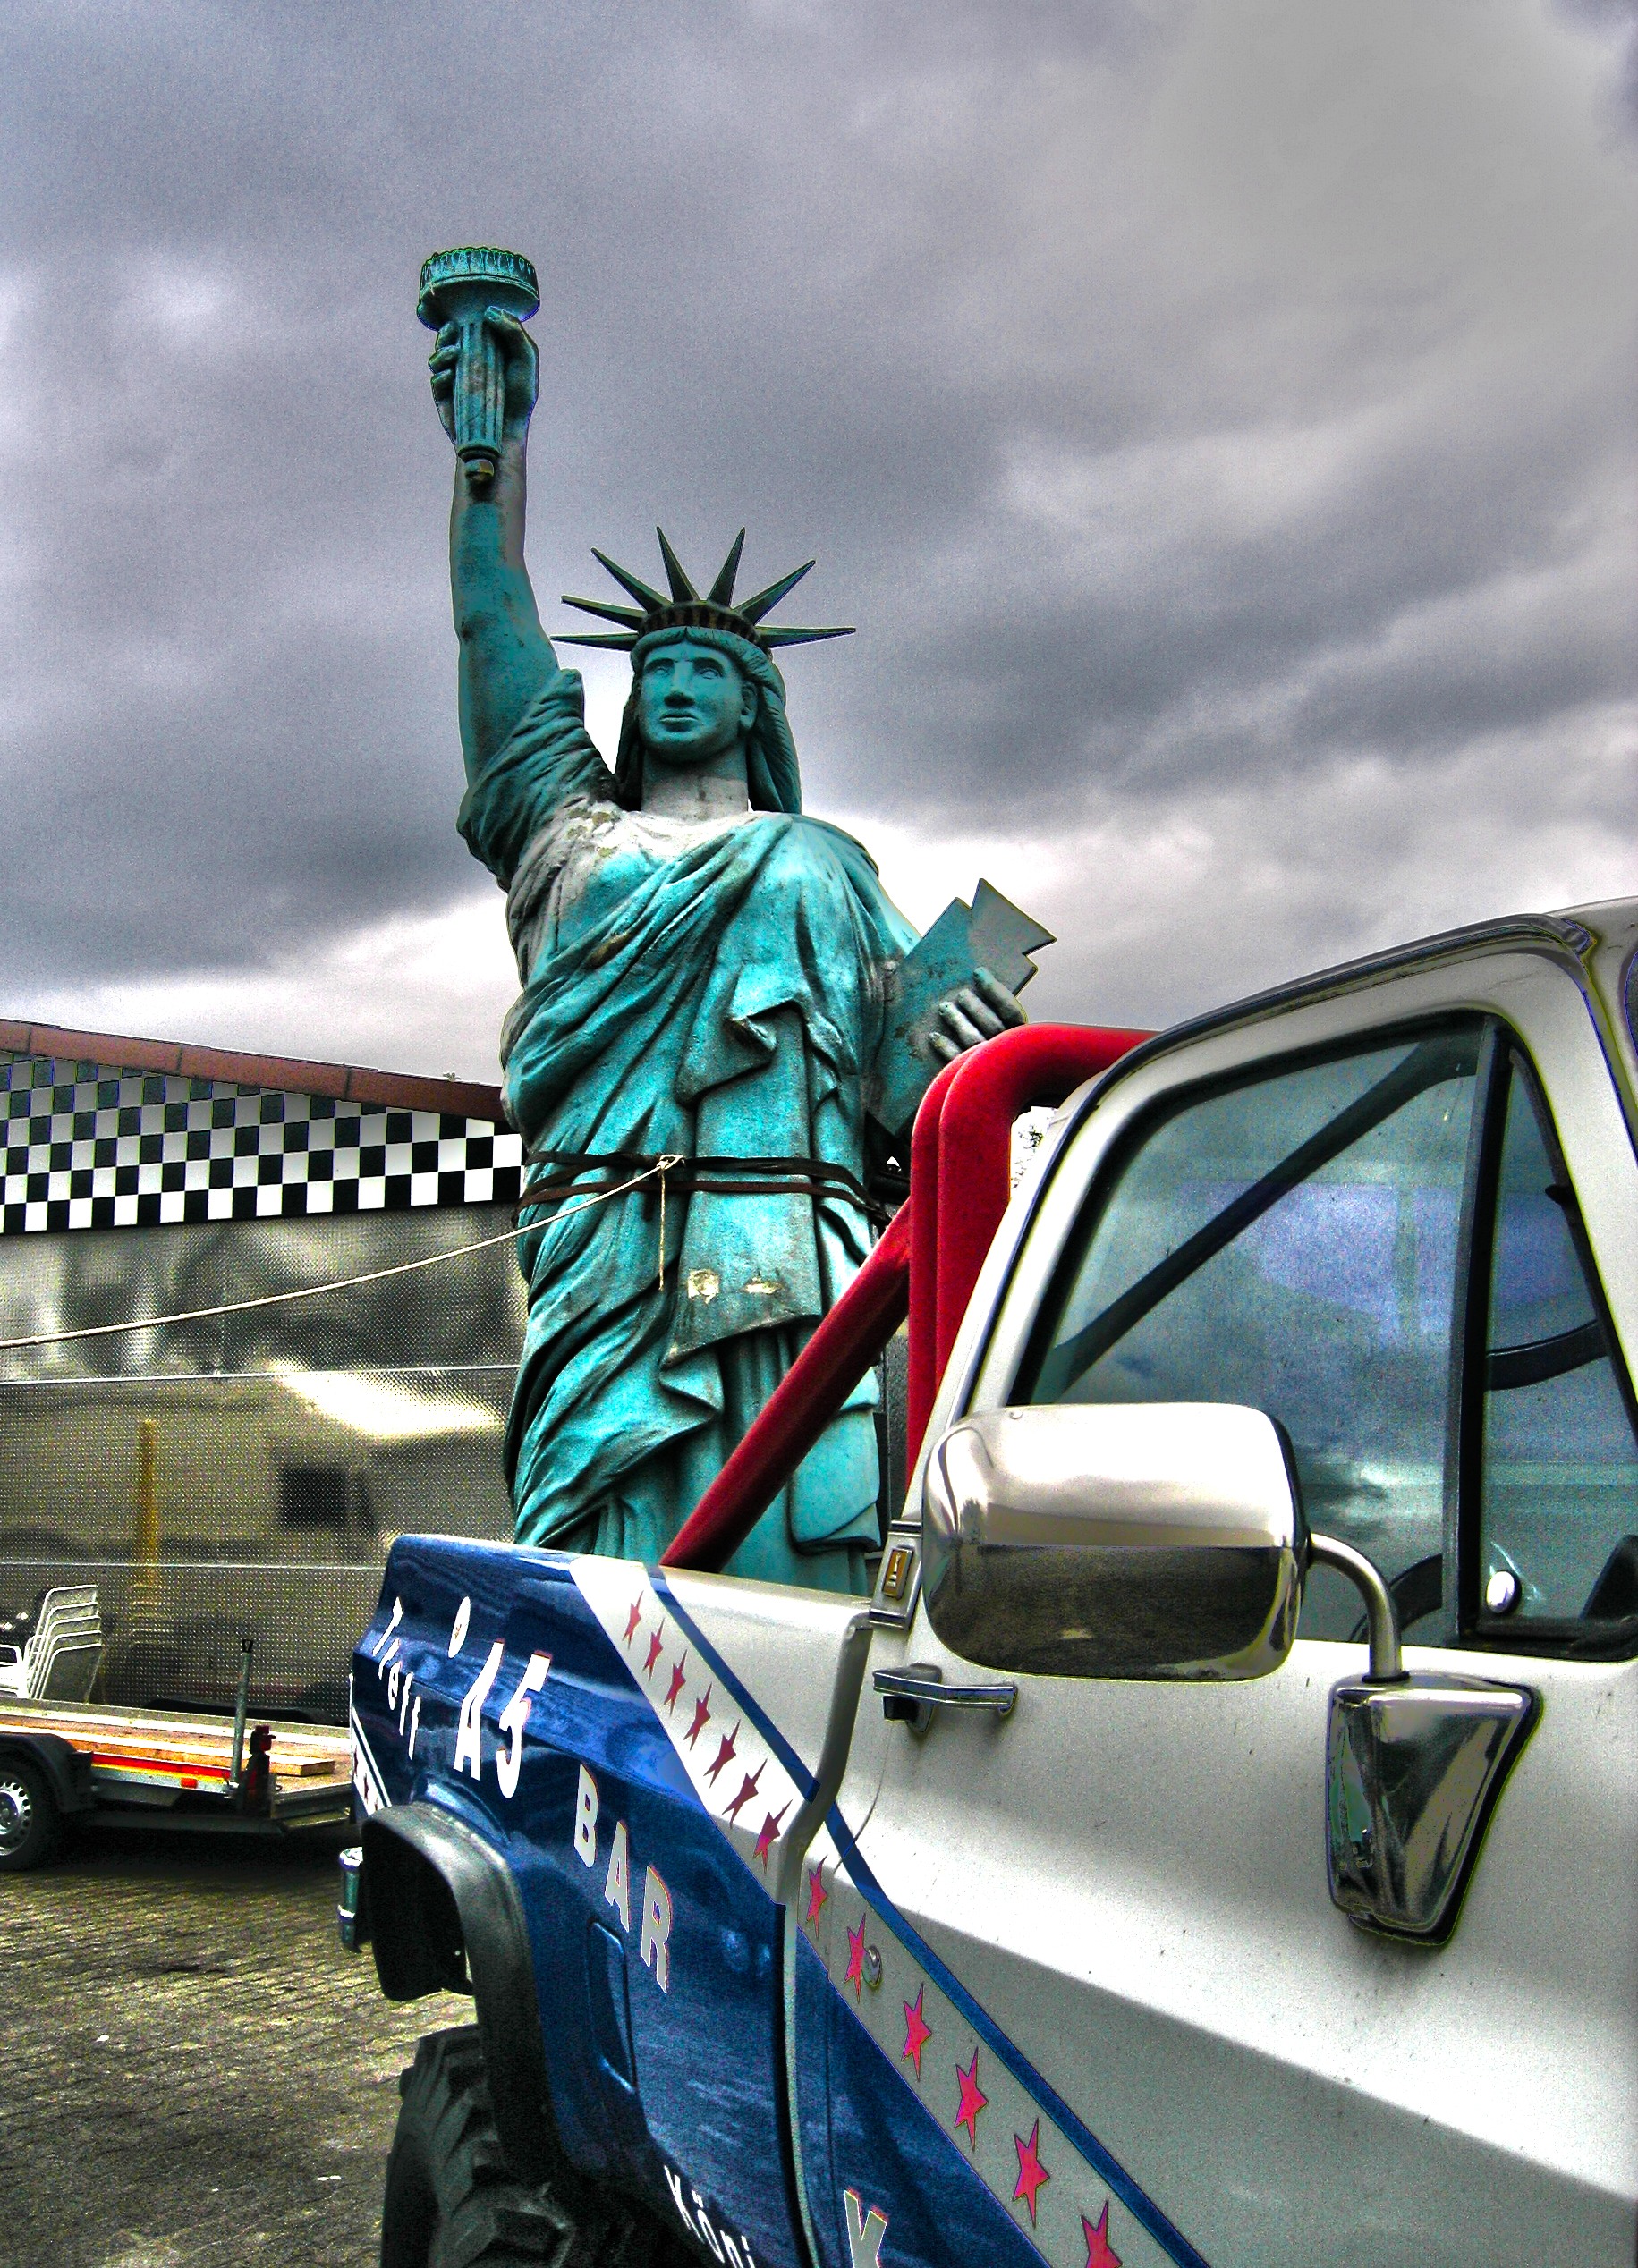
car, statue, statue of liberty, vehicle, motorcycle, freedom, racing, junkyard, replica, screenshot, imitation